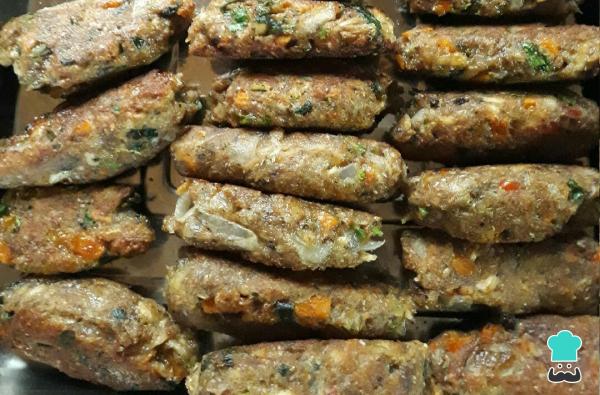
Así van quedando mis croquetas de pechuga de pollo caseras. ¡Espero que les gusten y que tengan un buen domingo!Truco: A mí me salieron 35 en total.